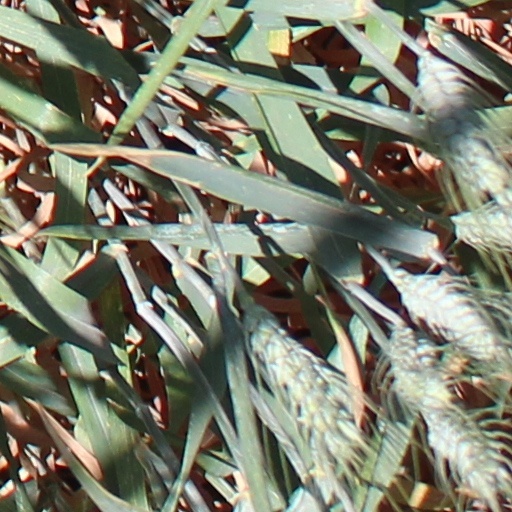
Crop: wheat